Gabriele Manfredi

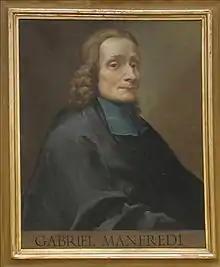

Gabriele Manfredi (25 March 1681 – 13 October 1761) was an Italian mathematician who worked in the field of calculus.